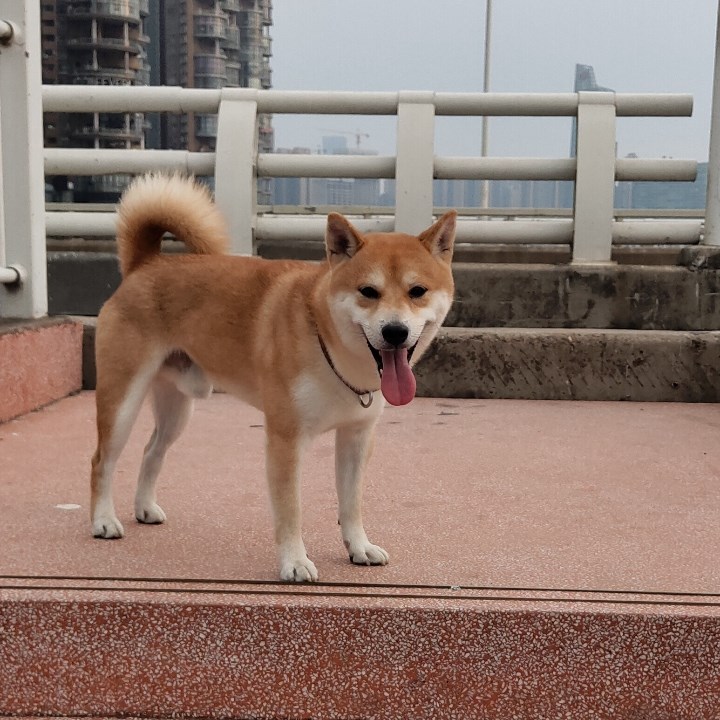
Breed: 1043-n000001-Shiba_Dog